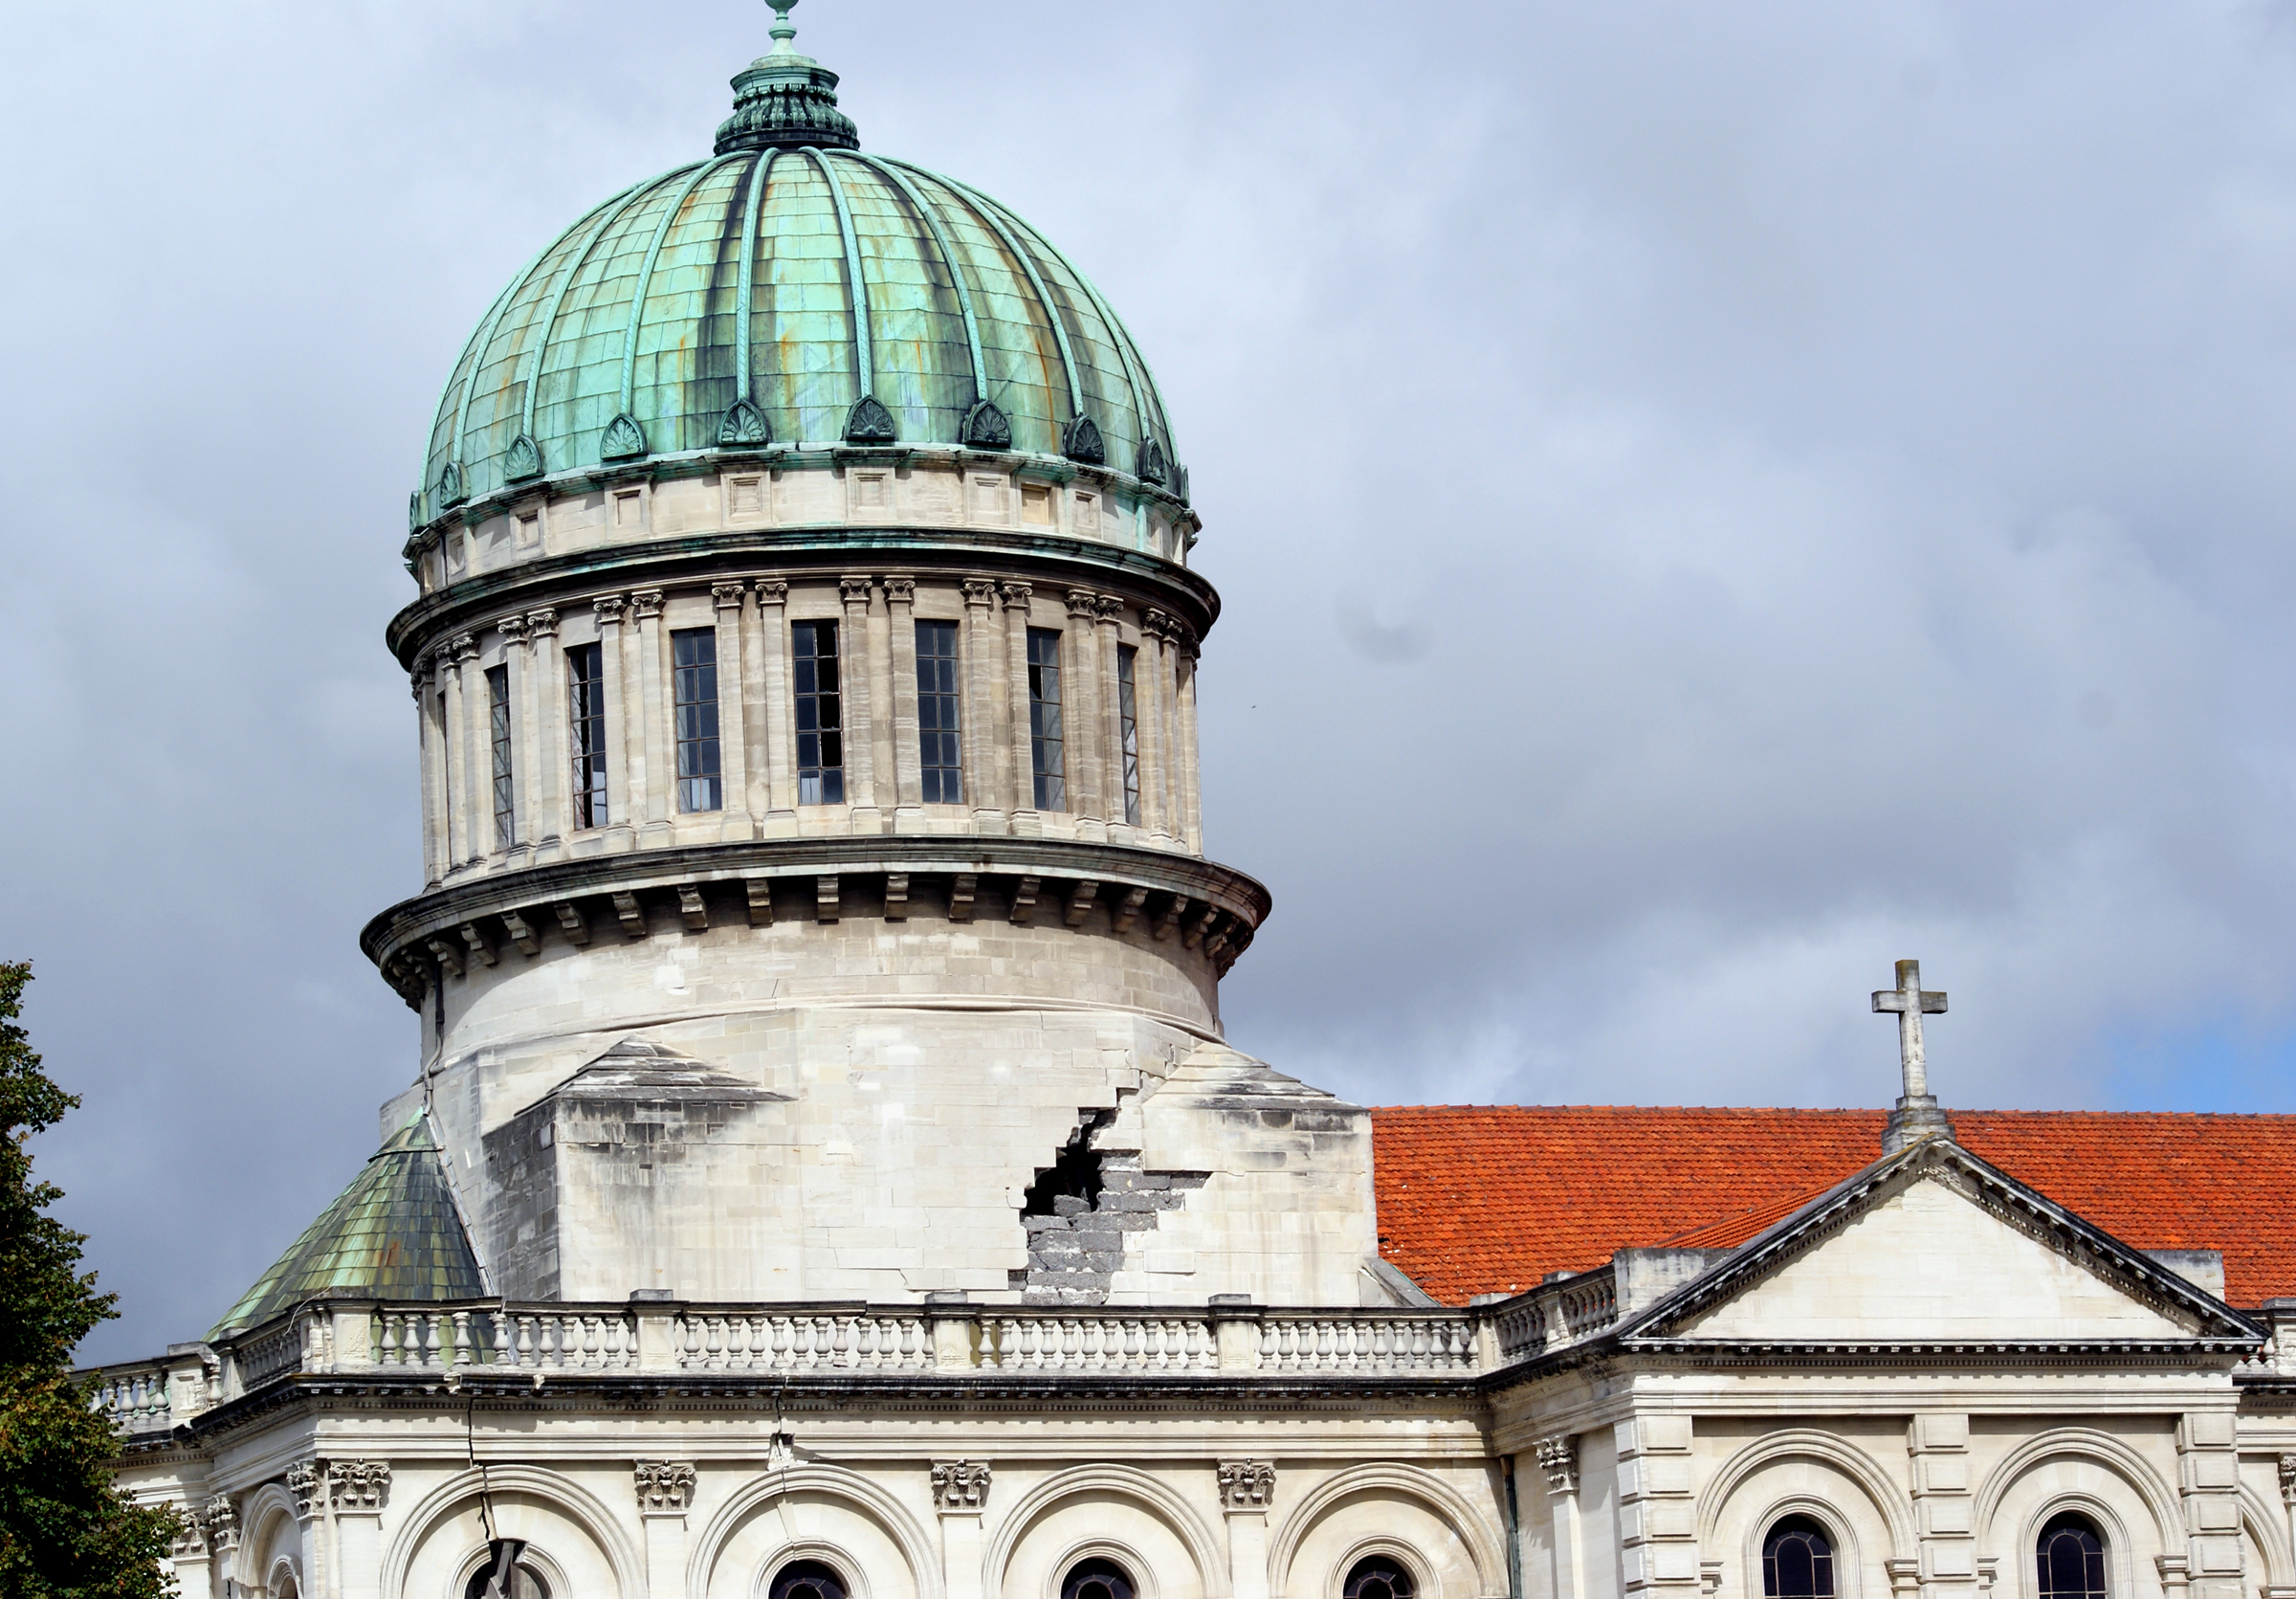
building, tower, landmark, church, cathedral, place of worship, bell tower, newzealand, monastery, churches, neoclassic, basilica, dome, christchurch, canterbury, catholicchurch, christchurcheartquake, oamarulimestone, churcharchitecture, byzantine architecture